Lokotown and Other Stories

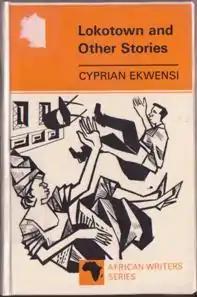
First edition

Lokotown and Other Stories is a collection of nine short stories by Nigerian author Cyprian Ekwensi. It was published in 1966 as the 19th volume in the African Writers Series. Looking at Nigerian city life, his stories show excitement and dissolution.